Bogdan (protovestijar)

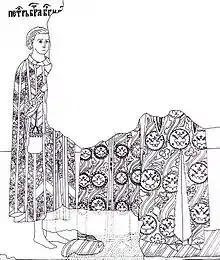
Ruined ktitor composition from Kalenić. Bogdan's brother Petar to the left, Bogdan in the centre and Despot Stefan to the right.

Bogdan ( 1407–26), was a Serbian magnate ("velikaš") in the service of Despot Stefan Lazarević (r. 1402–27), with the title of "protovestijar" (financial manager). He was the "ktetor" (donator) of Kalenić monastery, built in 1407–13. He is mentioned in 1426 alongside "veliki vojvoda" Radoslav, "čelnik" Radič and "logotet" Voihna. He had a brother, Petar. His wife was named Milica.